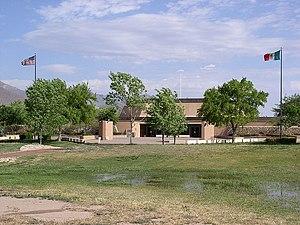
Le Chamizal National Memorial est une aire protégée américaine située à El Paso, au Texas. Ce mémorial national fondé et inscrit au Registre national des lieux historiques le 4 février 1974 couvre 22 ha gérés par le National Park Service. Il commémore le règlement pacifique d'un contentieux frontalier avec le Mexique concernant le Chamizal.